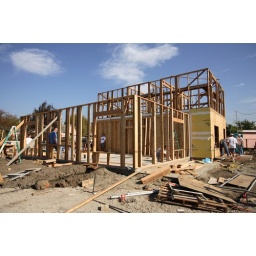
The ground floor walls in the foreground were built and put up by the Clif Bar crew.